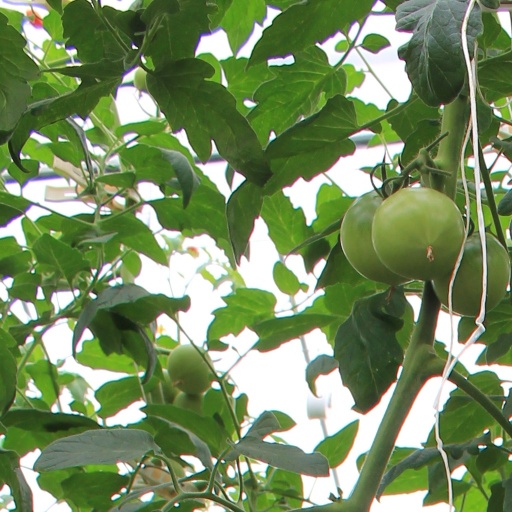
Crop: tomato